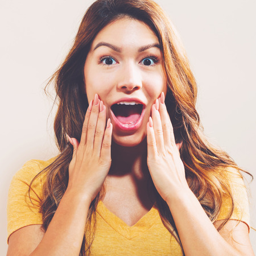
young woman shouting on an off white background